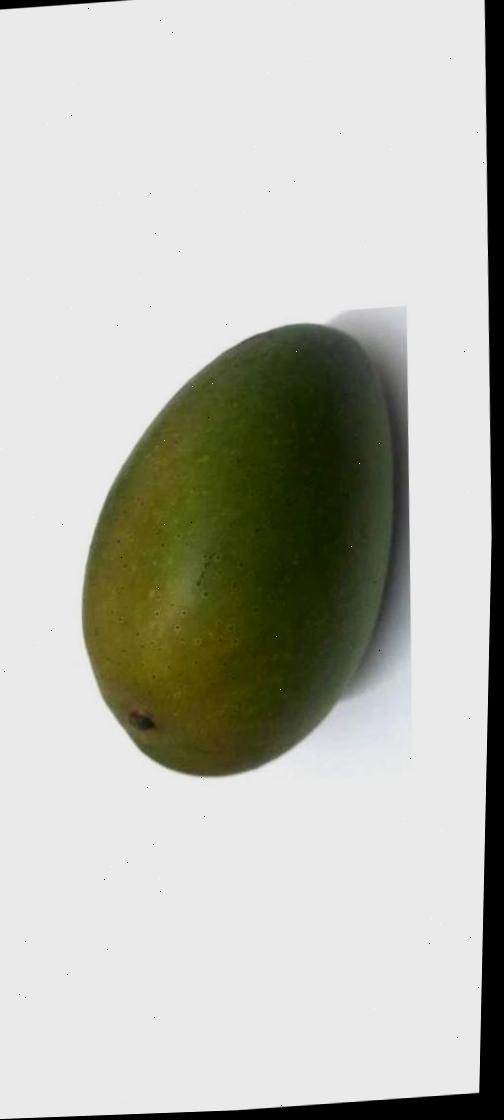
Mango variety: Ashshina Zhinuk